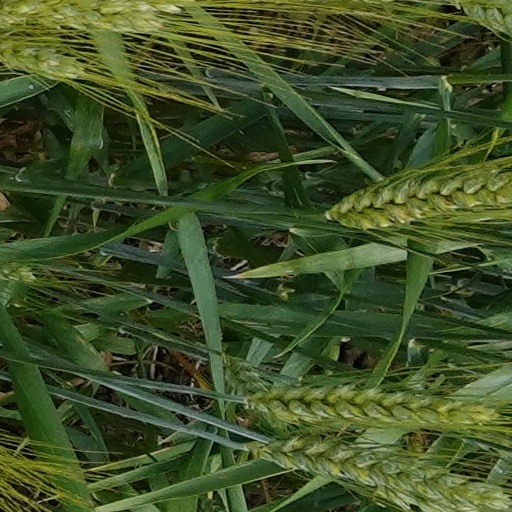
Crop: wheat